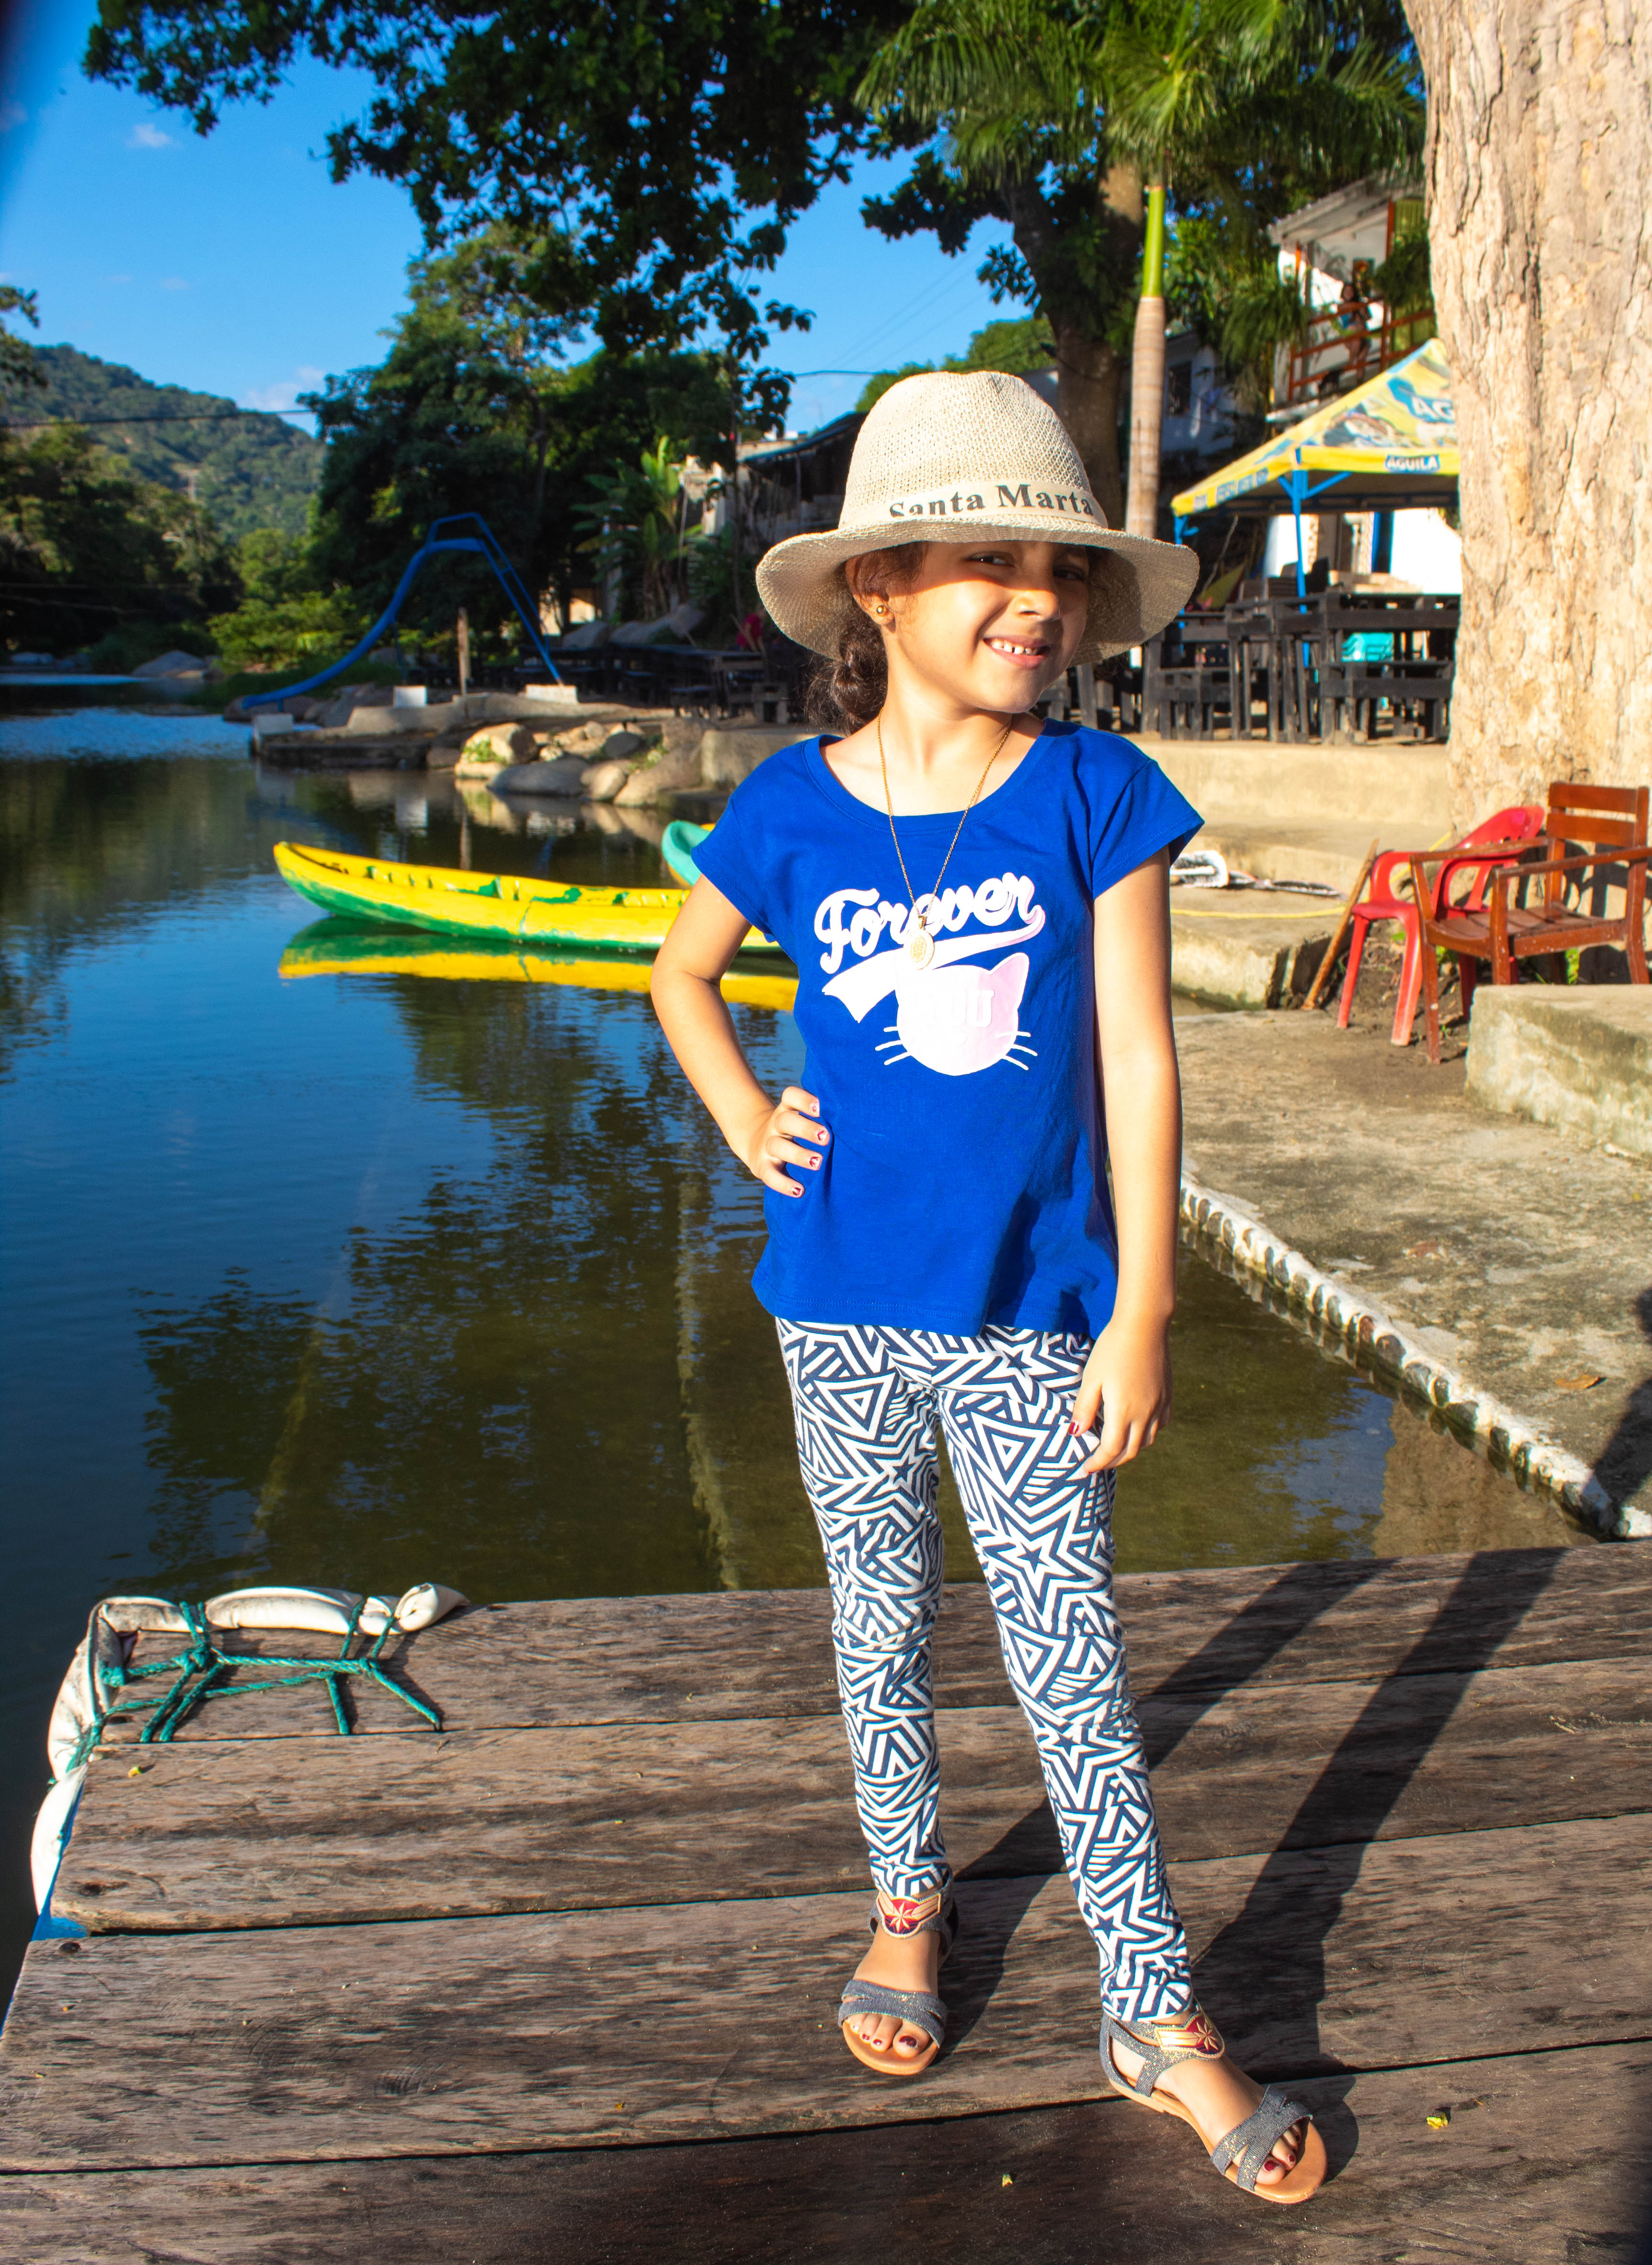
santamarta, paseo, larevuelta, laguna, colombia, magdalena, blue, water, child, vacation, yellow, tree, summer, leisure, electric blue, tourism, photography, recreation, plant, toddler, travel, fashion accessory, t shirt, lake, child model